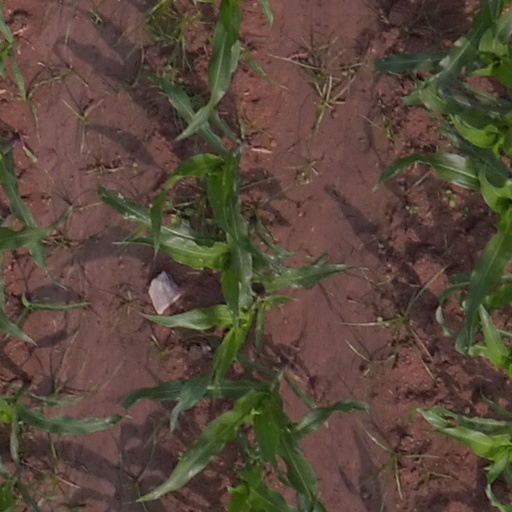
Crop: maize; corn